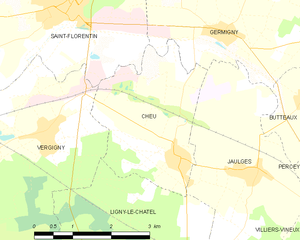
Carte des communes françaises Chéu